Randalls and Wards Islands

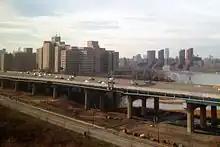
The Manhattan Psychiatric Center and Kirby Forensic Psychiatric Center (behind the spans of the Triborough Bridge), 2013

Randalls Island's first institution was the Nurseries, operated by Commissioners of Public Charities and Correction. In 1847 or 1848, the commissioners completed the Nurseries' first buildings on the northeastern shore. The Nurseries were used by non-criminal youth below age 17. There was a farm on the island's northern shore, as well as a brick detention building. An 1867 article described the complex as including a wooden storage building, boathouse, and a wide road leading to the nursery. At the time, the nursery department comprised eight buildings, while the nursery hospital comprised another five structures.